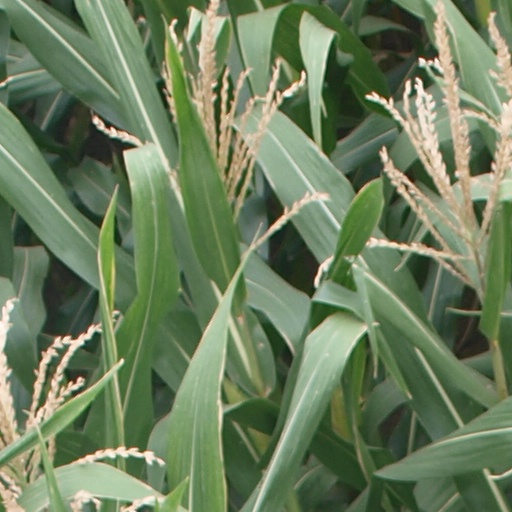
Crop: maize; corn